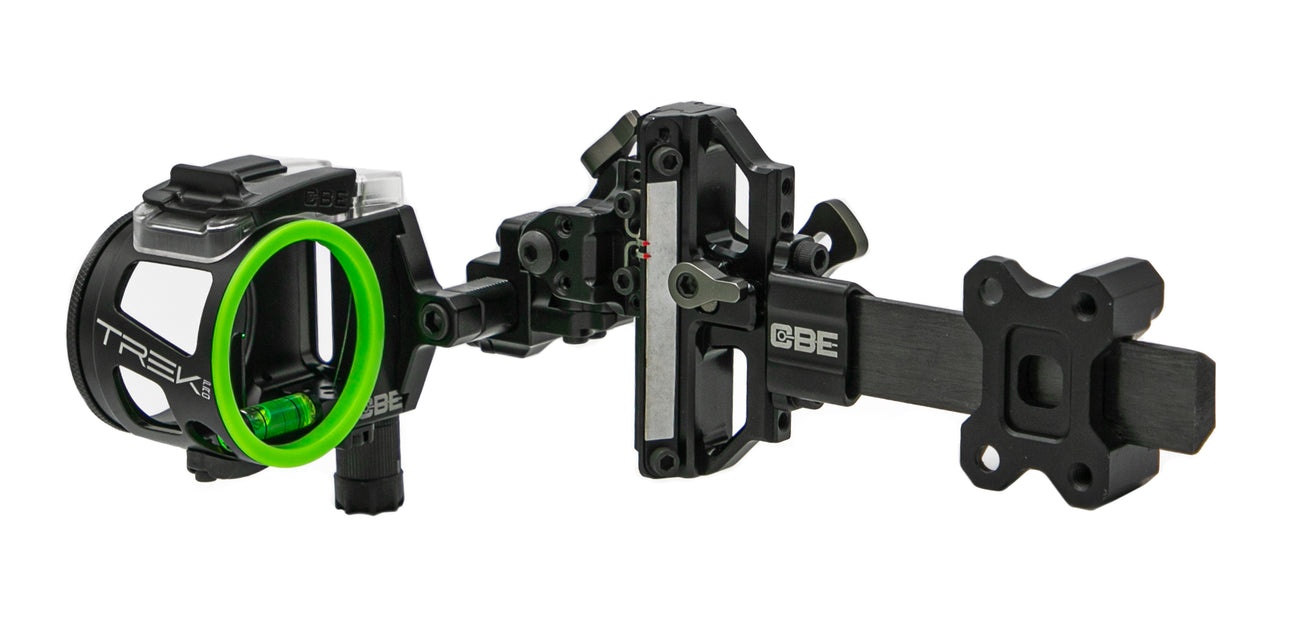
CBE TREK PRO
NEW Sliding Rheostat Cover for Optimized Pin Brightness in All Lighting Conditions NEW Ability to Set Up to Two Floating Pins with Multiple Indicator Pointers Lightweight Design- Carbon Fiber Extension Dovetail Sight Bar with Ball Detent and “Click” on the carbon bar position Quiver Mounting Position on Mount Hybrid Elevation Adjust Rapid Drive for Fast Adjustments Laser Engraved Aluminum Sight Yardage Scales Micro Adjustable Blade Pins Using a Micro Pin System Micro Windage Adjustment with Laser Engraved Marks Adjustable 1 st , 2 nd , and 3 rd Axis Windage and Elevation Lock Down Dead Stop for Top Pin Available with .010” or .019” Blade Pins Available with a 1-pin, 3-pin, or a 5-pin housing Accepts a 41mm Lens Interchangeable Fluorescent Peep Alignment Rings – Green Comes Installed with Red, Yellow and Gray Included Multiple Mounting Positions for Elevation & Windage Adjustments Sight Light Included Fully Ambidextrous Fully Machined Aluminum Construction Weight: CBE Trek Pro 1 Pin /w Mount – 10.3 oz CBE Trek Pro 3 Pin /w Mount – 11.0 oz CBE Trek Pro 5 Pin /w Mount – 11.4 oz
Brand: CBE
Category: Sporting Goods > Outdoor Recreation > Hunting & Shooting > Archery > Bow & Crossbow Accessories > Bow & Crossbow Scopes & Sights